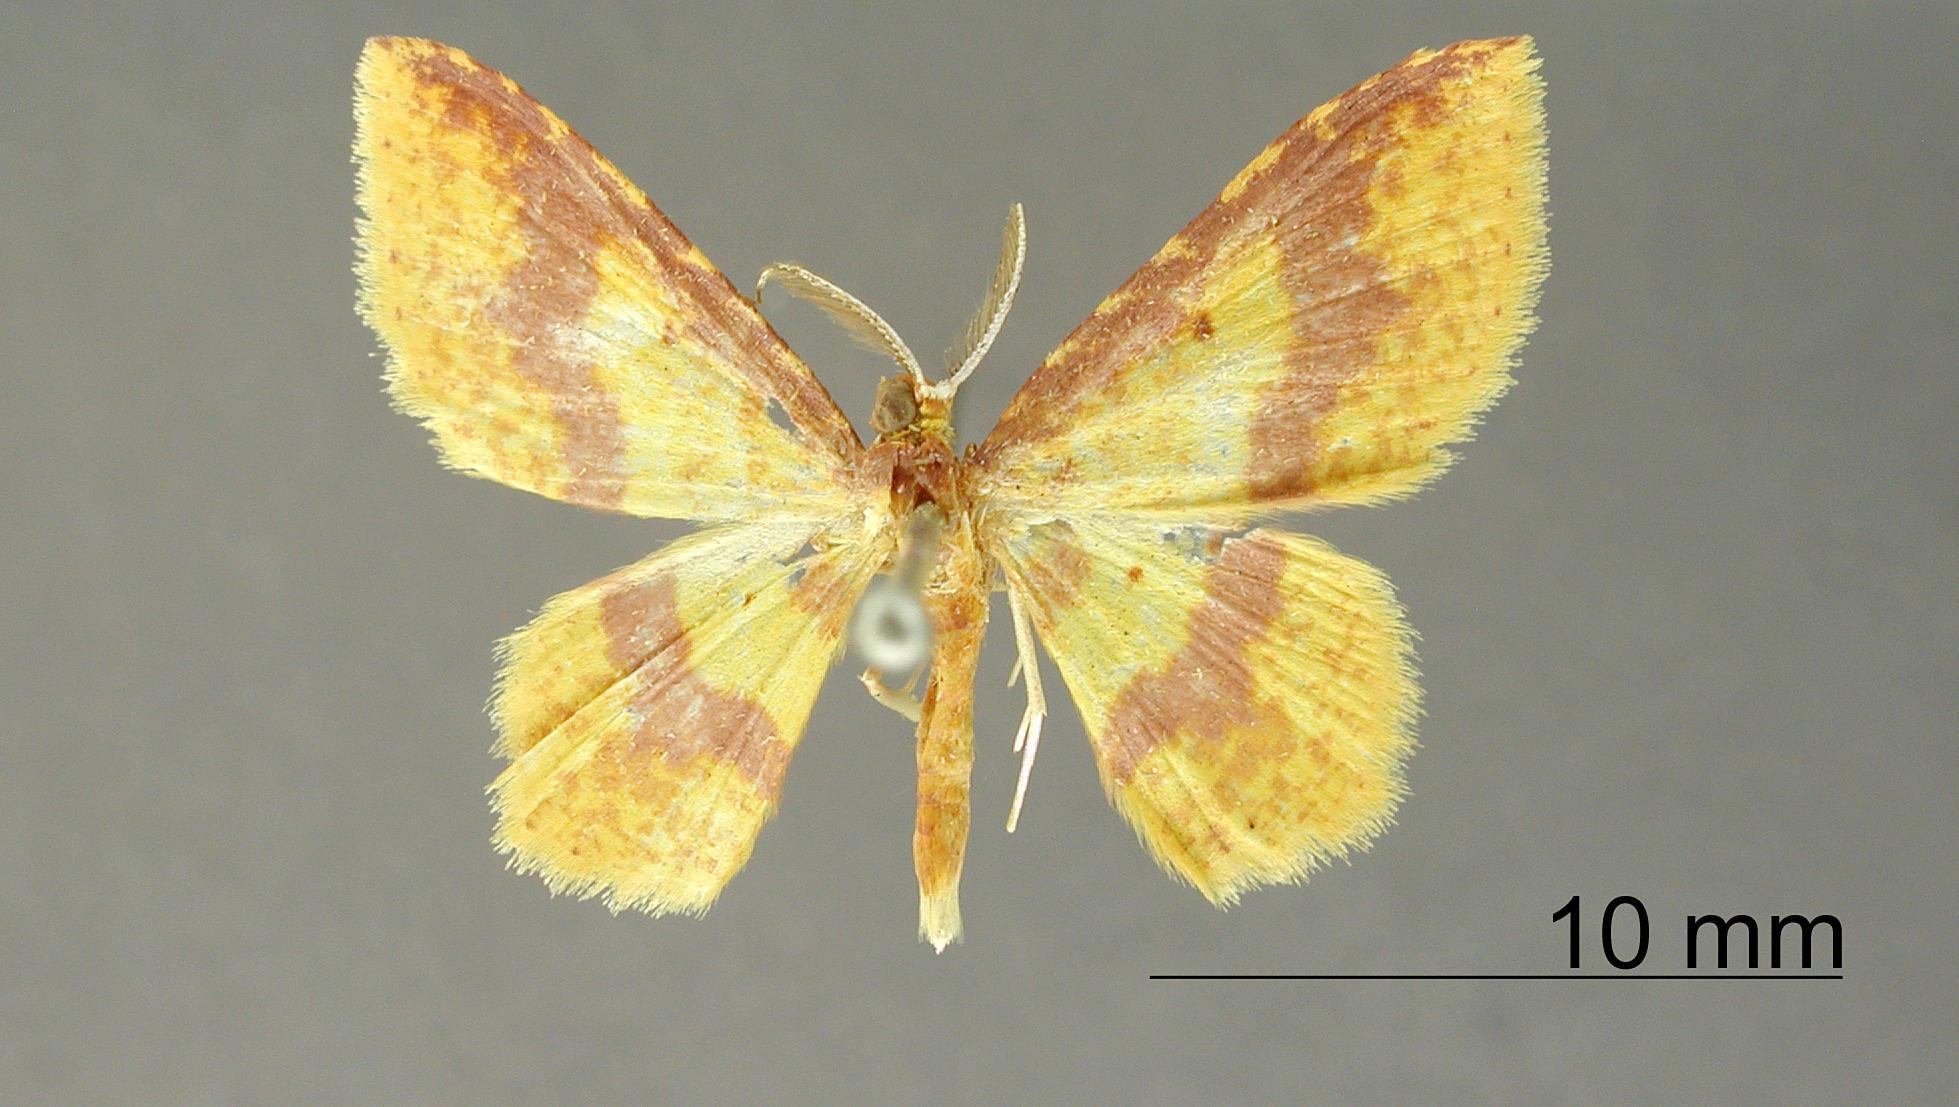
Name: Cambogia guapa
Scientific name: Cambogia guapa Schaus, 1912
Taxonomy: Animalia, Arthropoda, Insecta, Lepidoptera, Geometridae, Larentiinae
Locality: Guapiles, Costa Rica